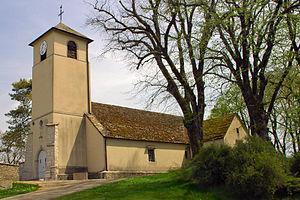
Publy est une commune française située dans le département du Jura, en région Bourgogne-Franche-Comté.
Le Sentier de grande randonnée 59 est un itinéraire balisé de randonnée pédestre traversant la Franche-Comté historique du Ballon d'Alsace à Culoz, en Auvergne-Rhône-Alpes.